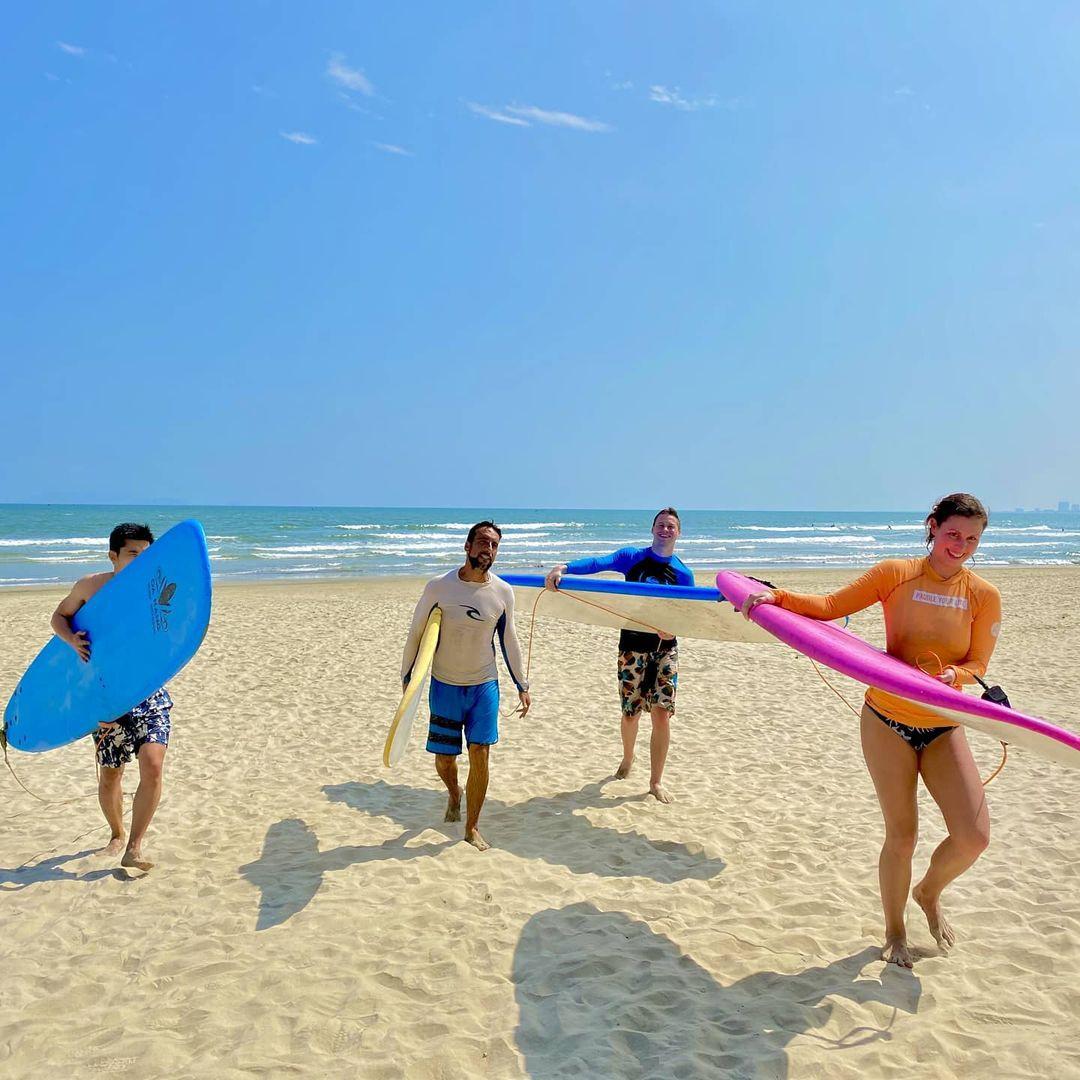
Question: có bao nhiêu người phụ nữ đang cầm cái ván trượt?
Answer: một người